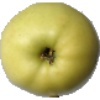
Label: Apple Golden 2